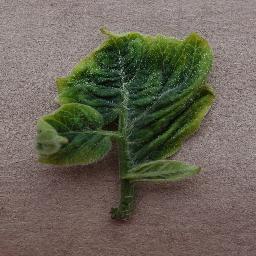
Label: Tomato___Tomato_Yellow_Leaf_Curl_Virus